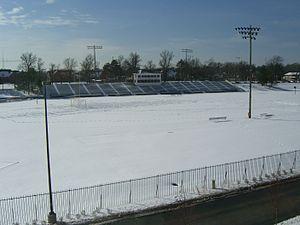
Saint-Louis est une ville indépendante du Missouri, deuxième plus grande ville de cet État américain du Midwest après Kansas City, et un important port sur le Mississippi. Elle est située à la limite orientale de l'État, à 418 km au sud-sud-ouest de Chicago.
Le stade Francis Field est un stade situé à Saint-Louis aux États-Unis, dans le Missouri au sein de l'université Washington.